The Tree of Life (film)

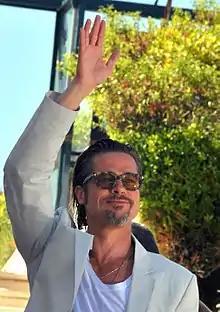
Brad Pitt promoting the film at the 2011 Cannes Film Festival.

Working with visual effects supervisor Dan Glass, Trumbull used a variety of materials for the creation of the universe sequence. "We worked with chemicals, paint, fluorescent dyes, smoke, liquids, CO, flares, spin dishes, fluid dynamics, lighting and high speed photography to see how effective they might be," said Trumbull. "It was a free-wheeling opportunity to explore, something that I have found extraordinarily hard to get in the movie business. Terry didn't have any preconceived ideas of what something should look like. We did things like pour milk through a funnel into a narrow trough and shoot it with a high-speed camera and folded lens, lighting it carefully and using a frame rate that would give the right kind of flow characteristics to look cosmic, galactic, huge and epic." The team also included Double Negative in London. Fluid-based effects were developed by Peter and Chris Parks, who had previously worked on similar effects for "The Fountain".